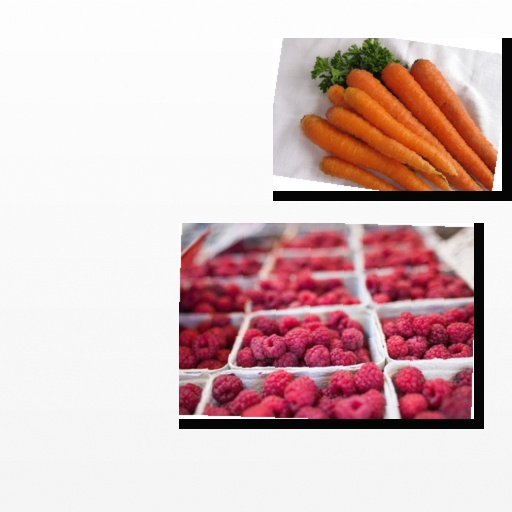
Food items: carrot, raspberry